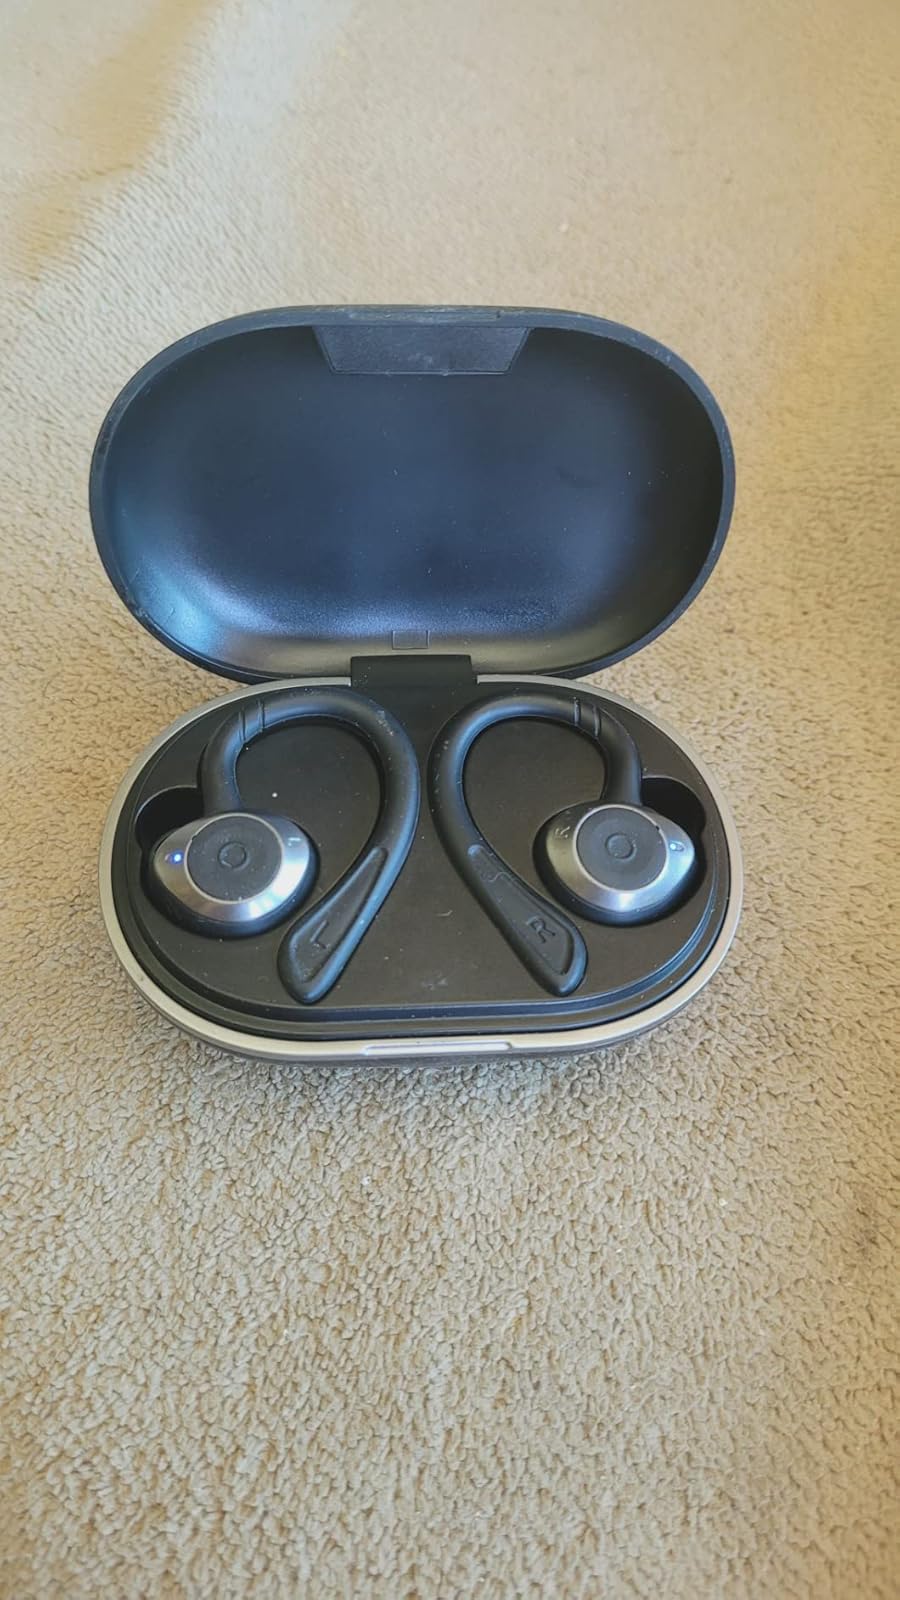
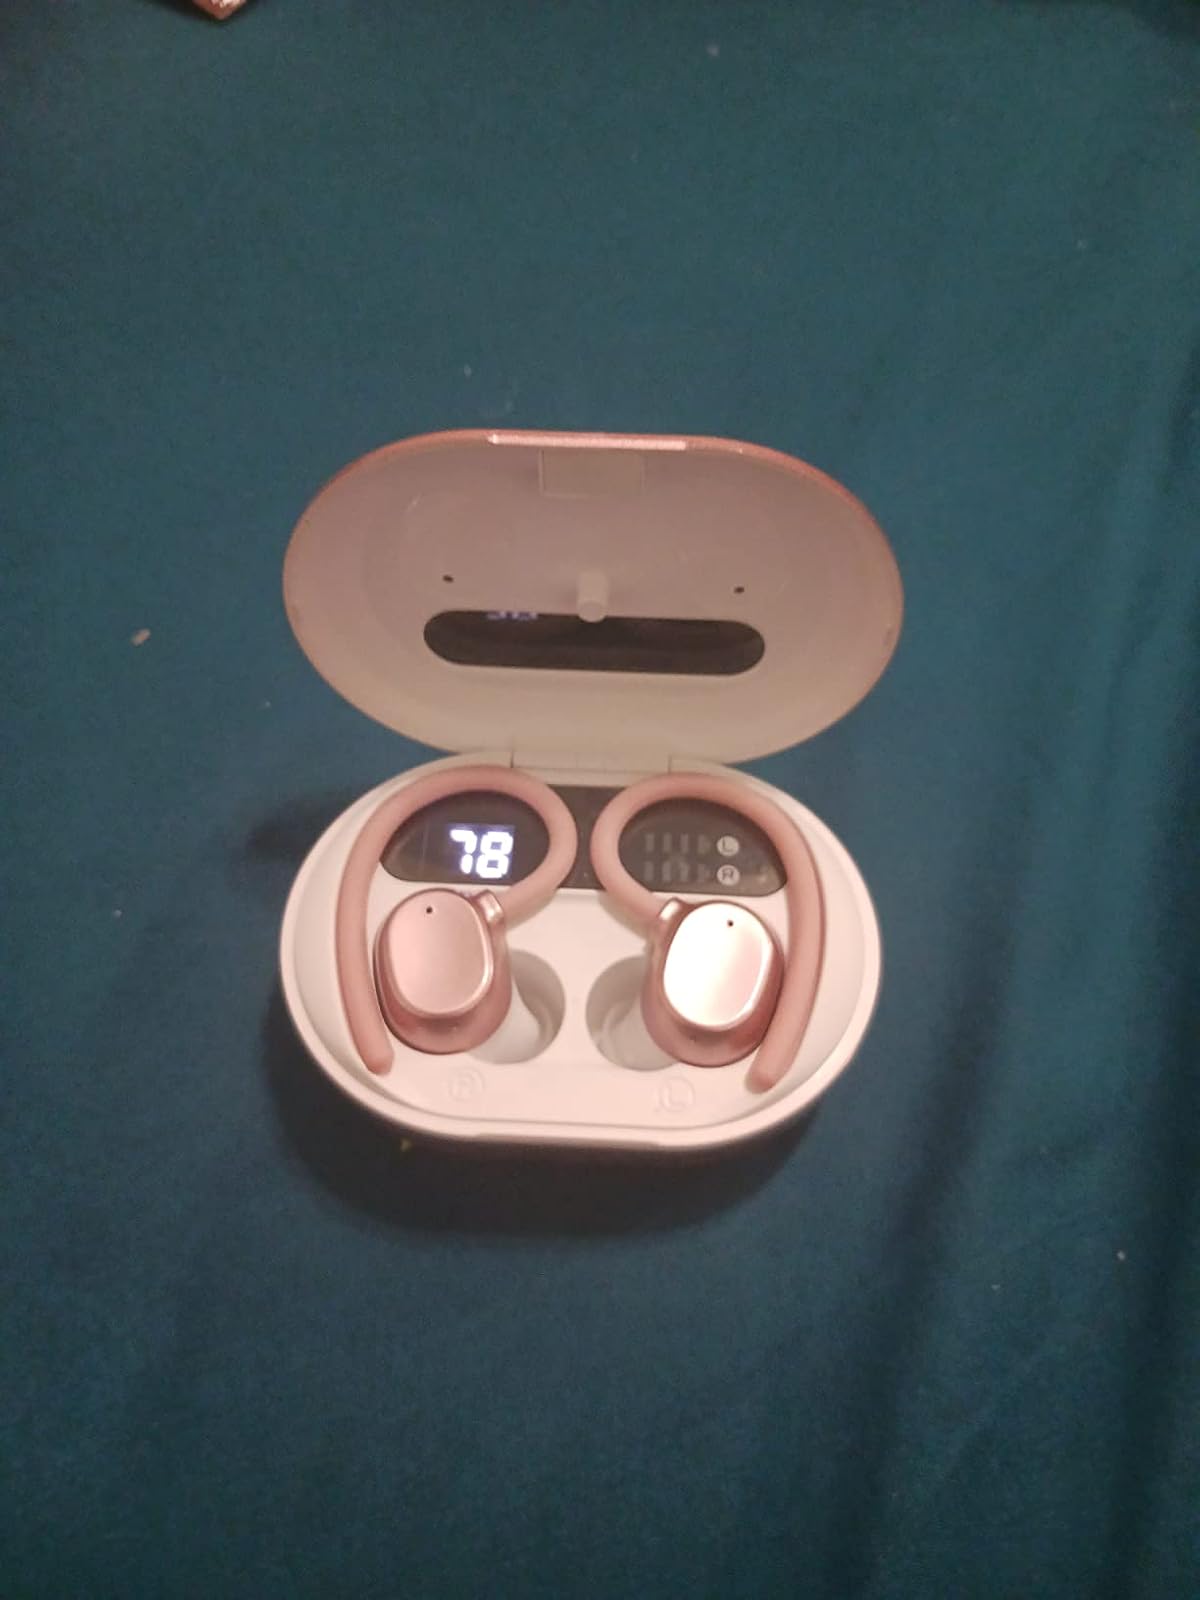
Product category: earbuds
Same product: no